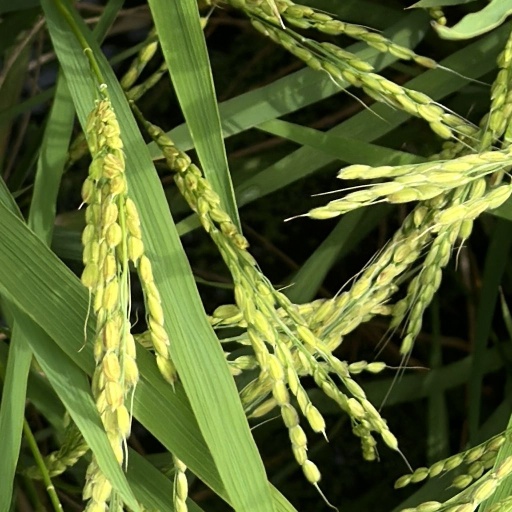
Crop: rice